St. Ann's Church, Dawson Street

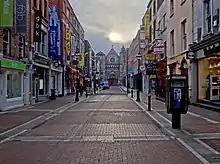
The church faces the eastern end of Anne Street, a shopping and dining street branching off Grafton Street.

St. Ann's Church on Dawson Street in Dublin, Ireland is a Church of Ireland church, constructed originally around 1720 following the establishment of the local Anglican parish in 1707.